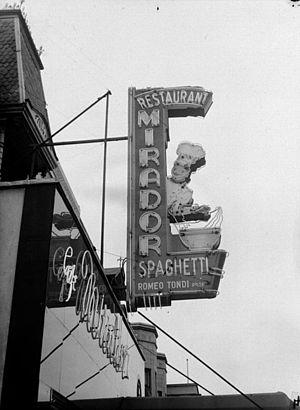
Nous voyons l'enseigne lumineuse du restaurant-café italien Le Mirador (propriétaire